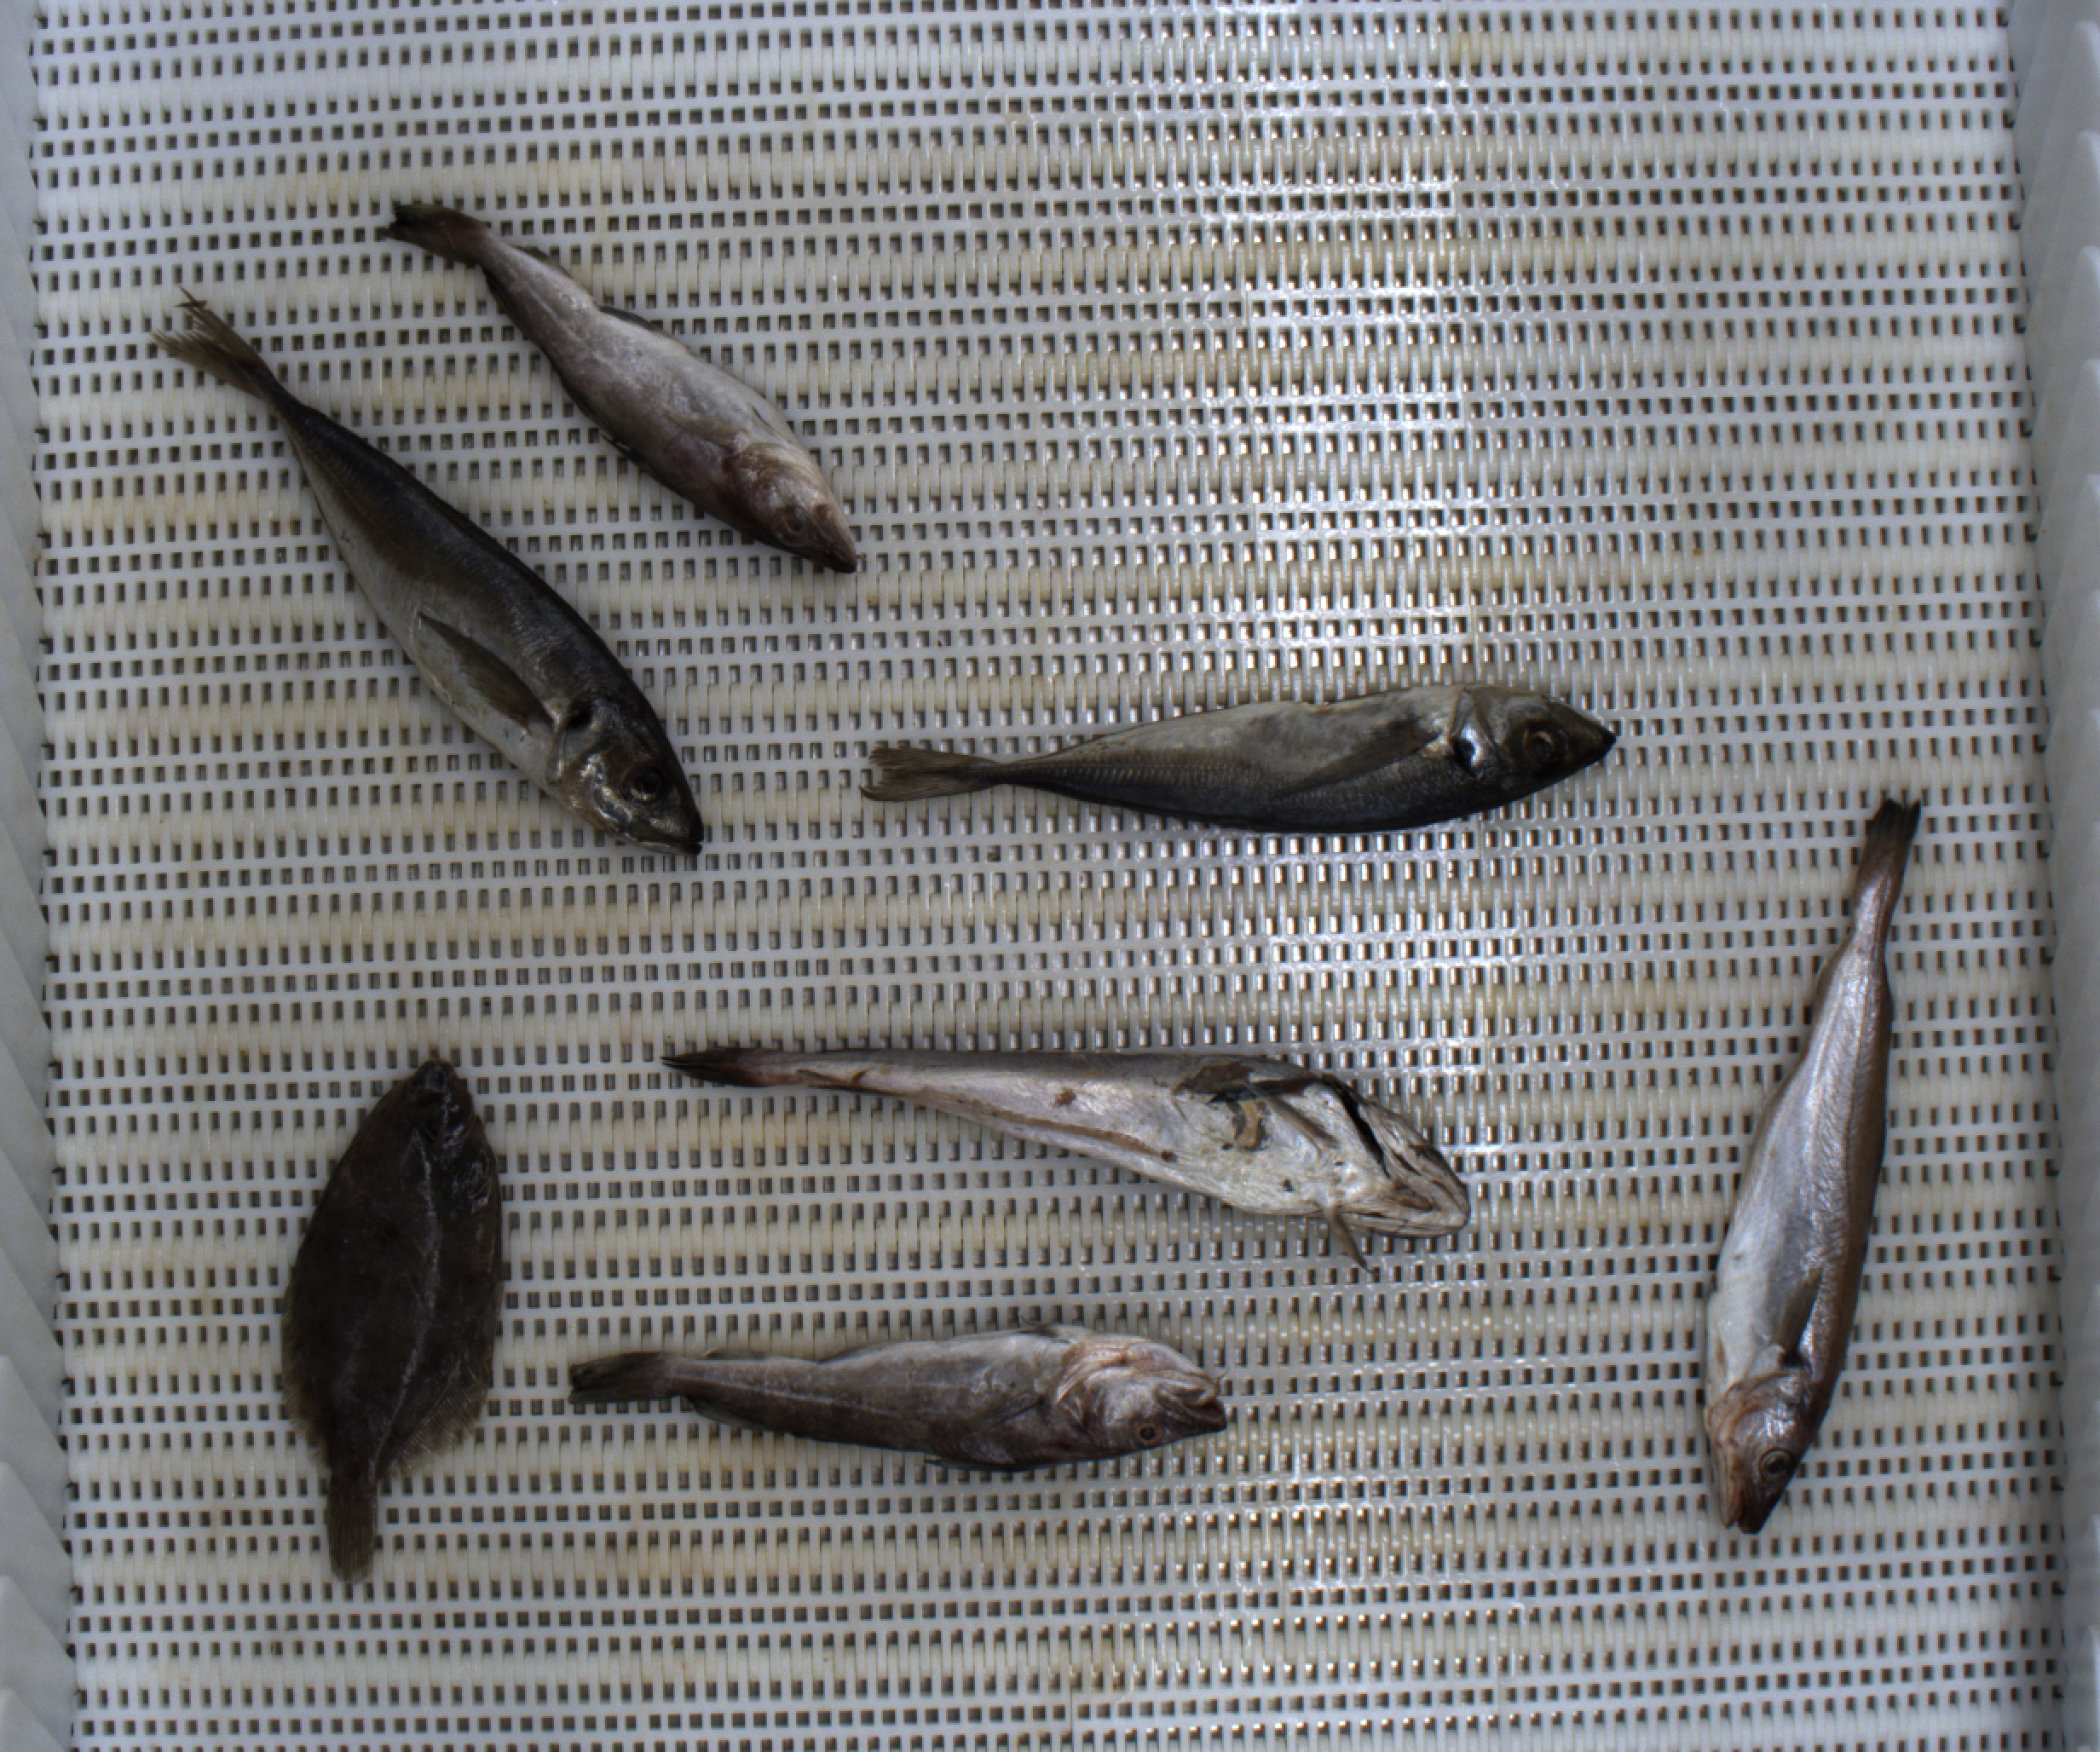
Total fish: 7
Cod: 2
Haddock: 0
Whiting: 1
Hake: 1
Horse mackerel: 2
Saithe: 0
Other: 1